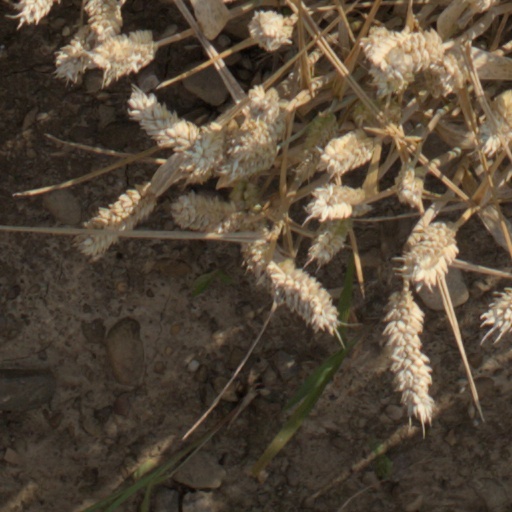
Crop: wheat